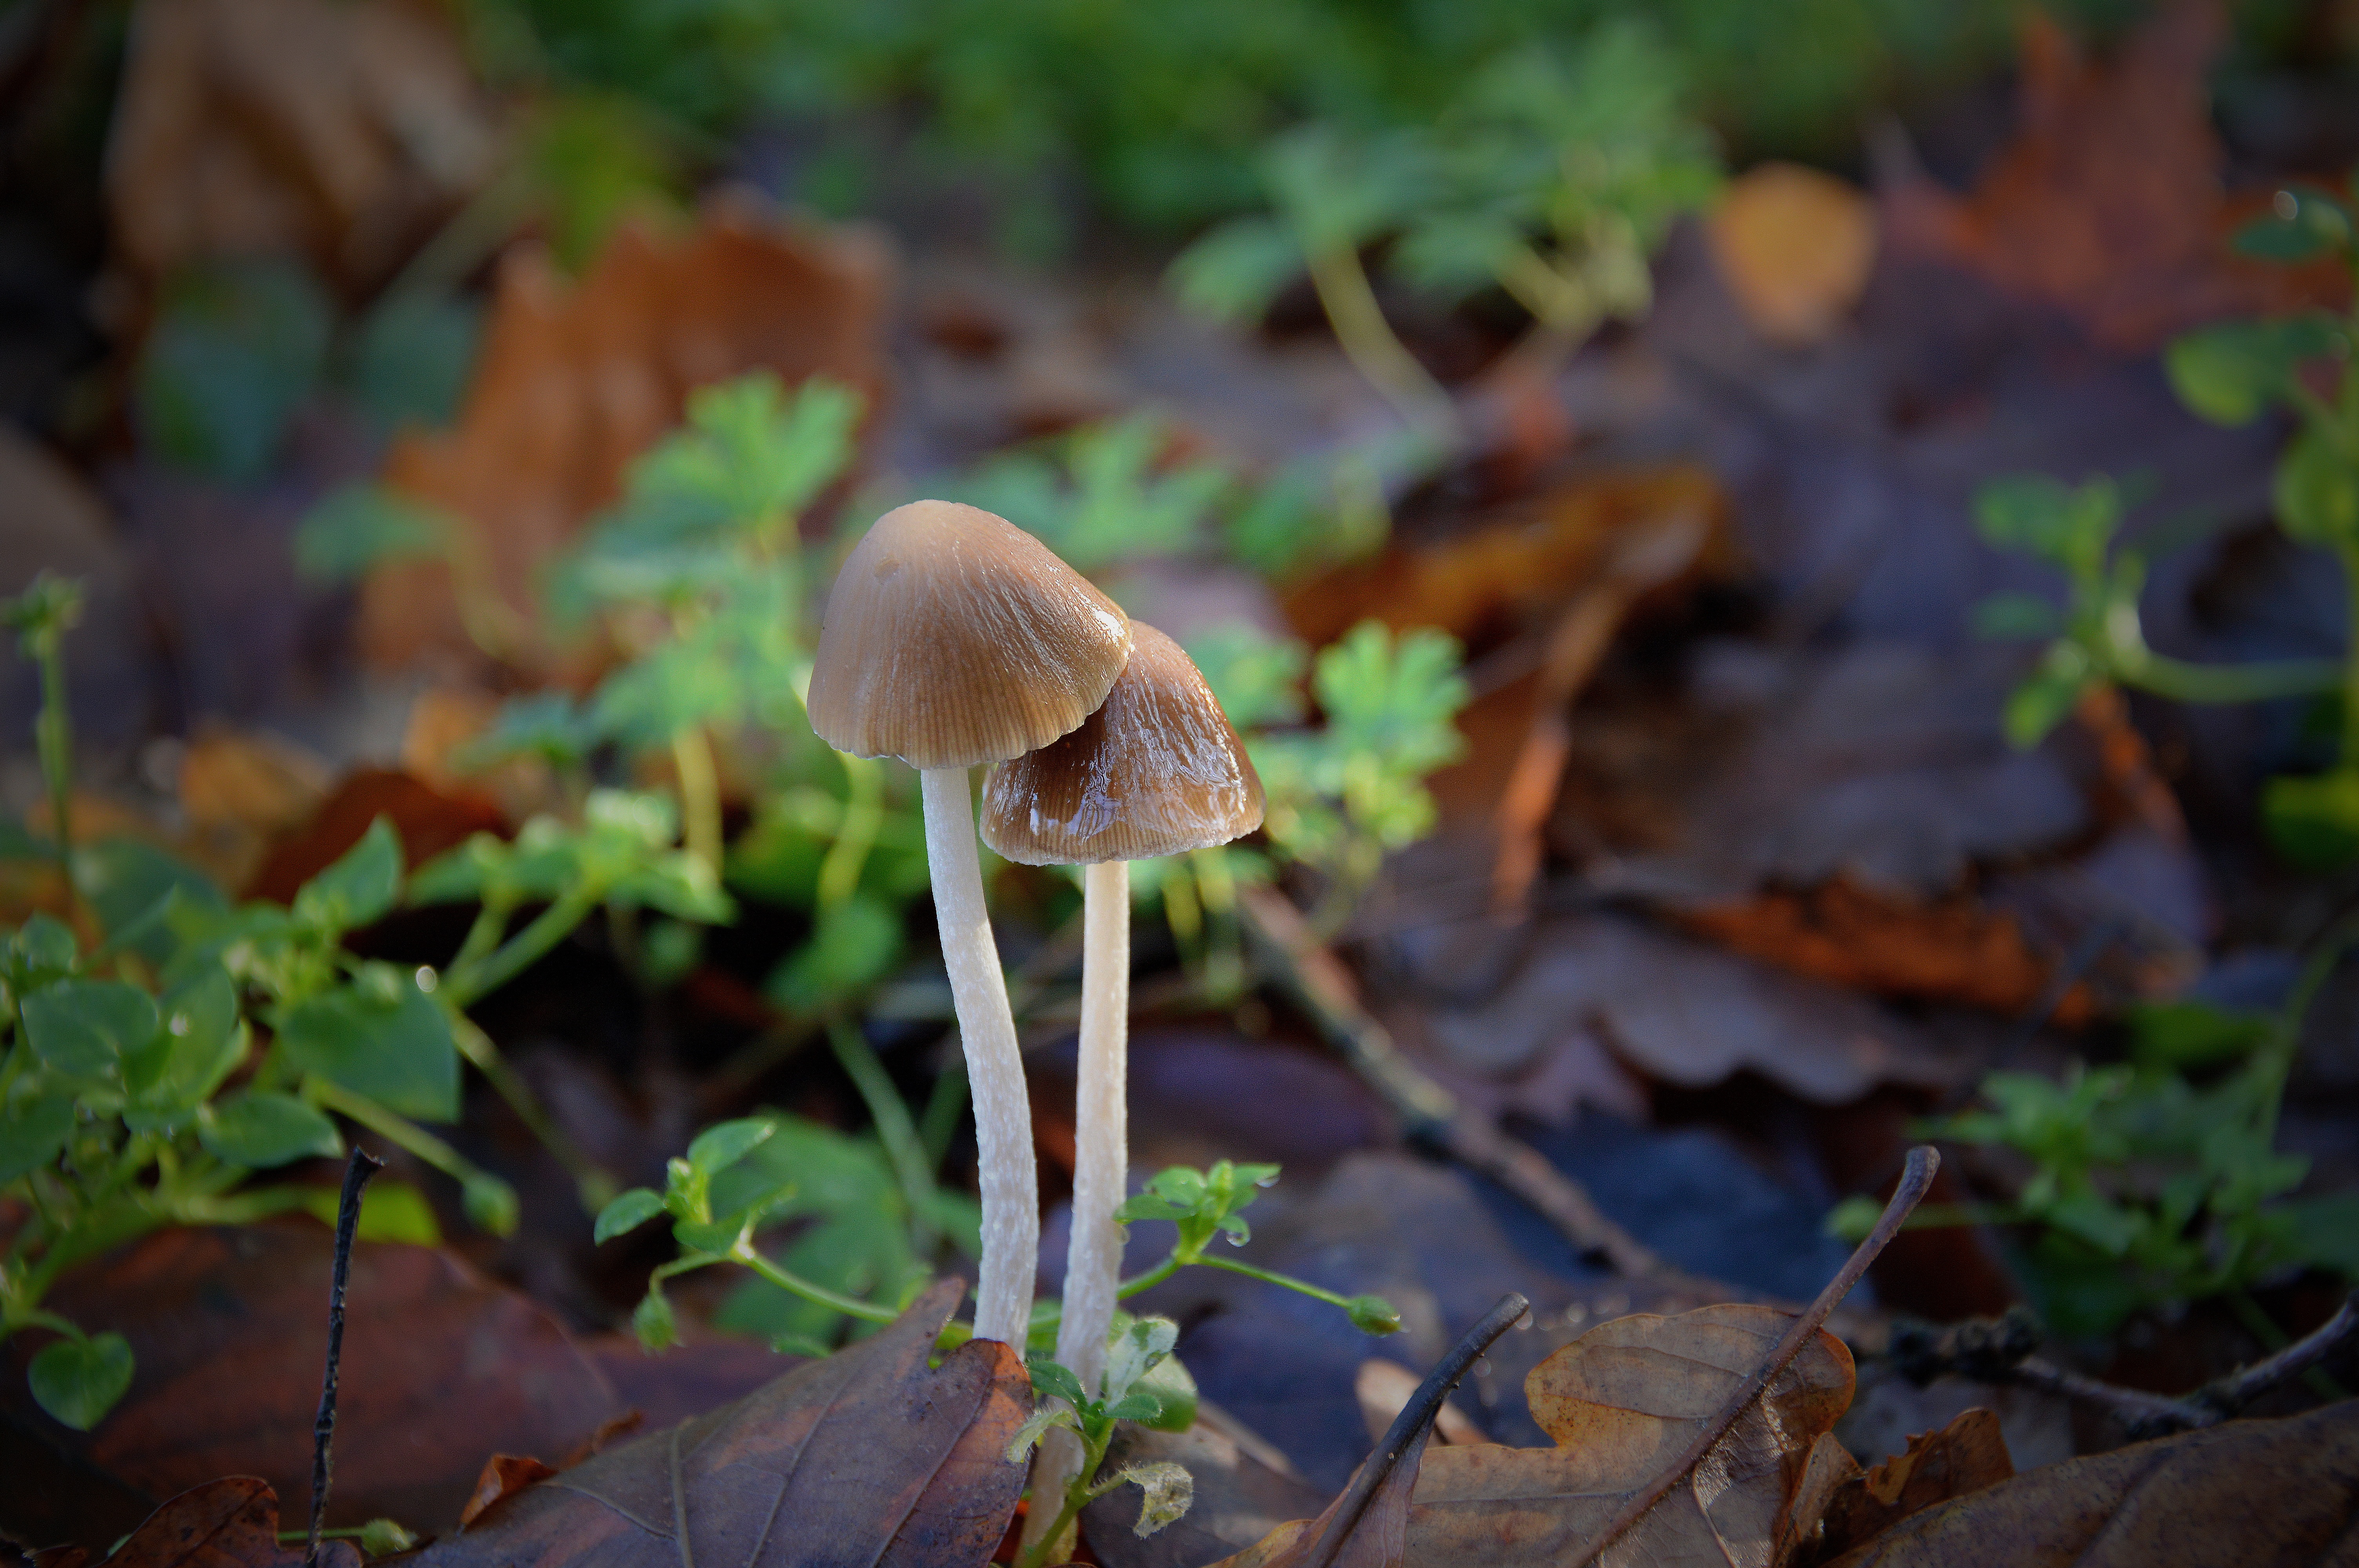
tree, nature, forest, leaf, flower, autumn, botany, mushroom, flora, season, fauna, fungus, mushrooms, litter, woodland, habitat, bolete, macro photography, poisoning, poisonous, edible mushroom, natural environment, penny bun